Alaska Peninsula

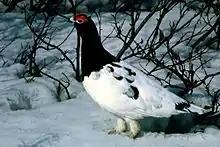
Willow ptarmigan

The Alaska Peninsula is home to some of the largest populations of native and undisturbed wildlife in the United States. Besides the famous McNeil River and Katmai Alaskan brown bear populations, large herds of caribou, moose, wolves, waterfowl, and willow ptarmigan inhabit the area. The bears of the peninsula and Bristol Bay are so numerous because they feed on the world's largest sockeye salmon ("Oncorhynchus nerka") runs, which occur here in large part because the many large lakes of the peninsula are an important element in their lifecycle. These salmon, after returning from their brief time at sea, swim into the lakes and their contributing streams to spawn. Their offspring, or "fry", overwinter in the deep and food-abundant depths of these lakes until their migration to the sea in one or two years.